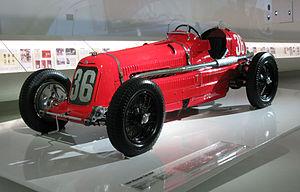
Les frères Maserati sont des pilotes et industriels italiens, pionniers de l'histoire de l'automobile, fondateurs de la marque de voitures de sport et de compétition Maserati en 1914.
Ládiszlav Hartmann, dit László Hartmann né le 17 août 1901 à Budapest et mort le 16 mai 1938 à Tripoli, est un pilote automobile hongrois sur circuits en Grand Prix, également spécialiste de courses de côte durant les années 1930.